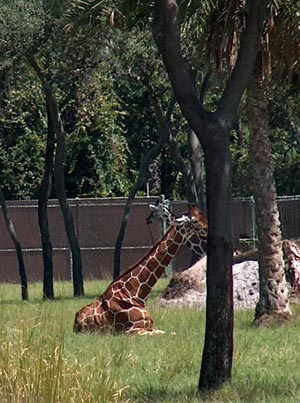
A giraffe at the zoo sitting on the grass.
a giraffe laying down in the middle of some trees in the grass
Two giraffes sitting in the grass under trees.
a giraffe sitting down on the grass enjoying the sun
A giraffe laying on lush green grass next to trees.